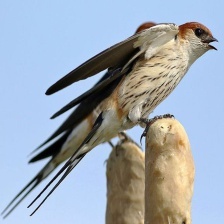
Species: STRIPPED SWALLOW
Scientific name: CECROPIS ABYSSINICA